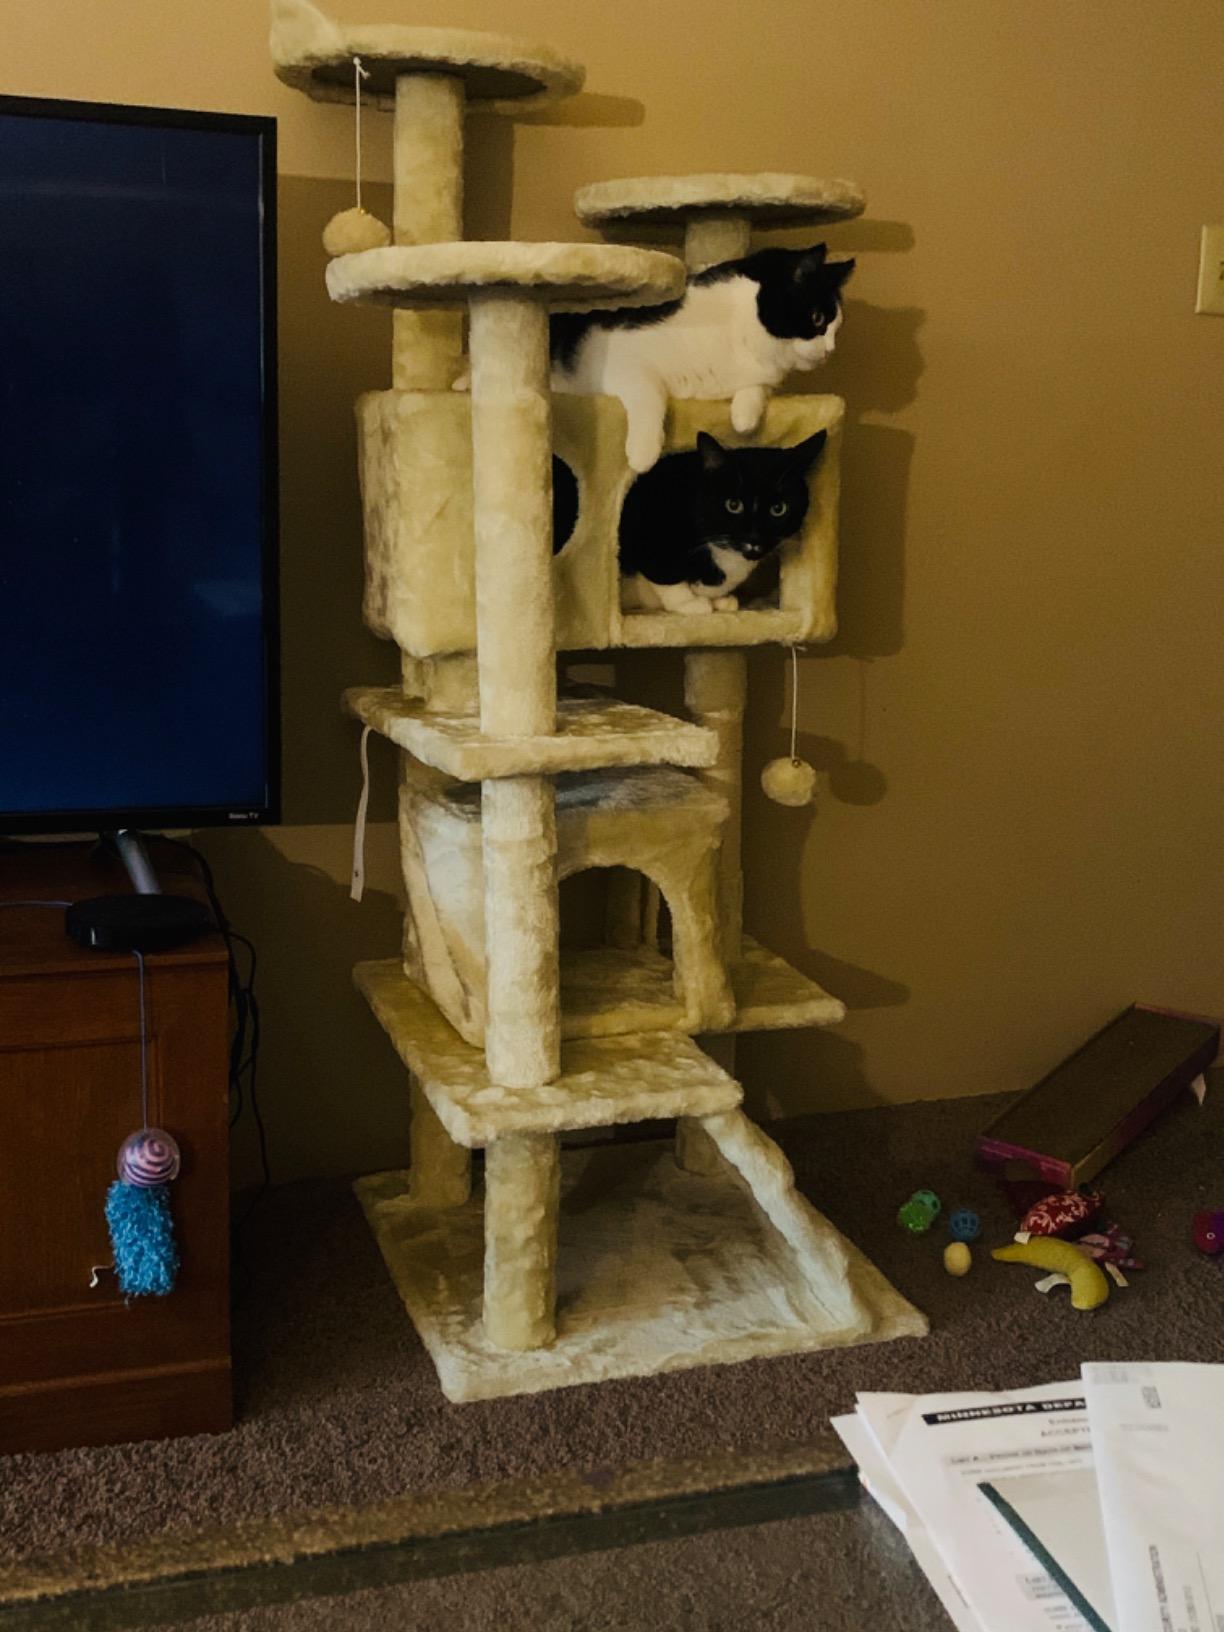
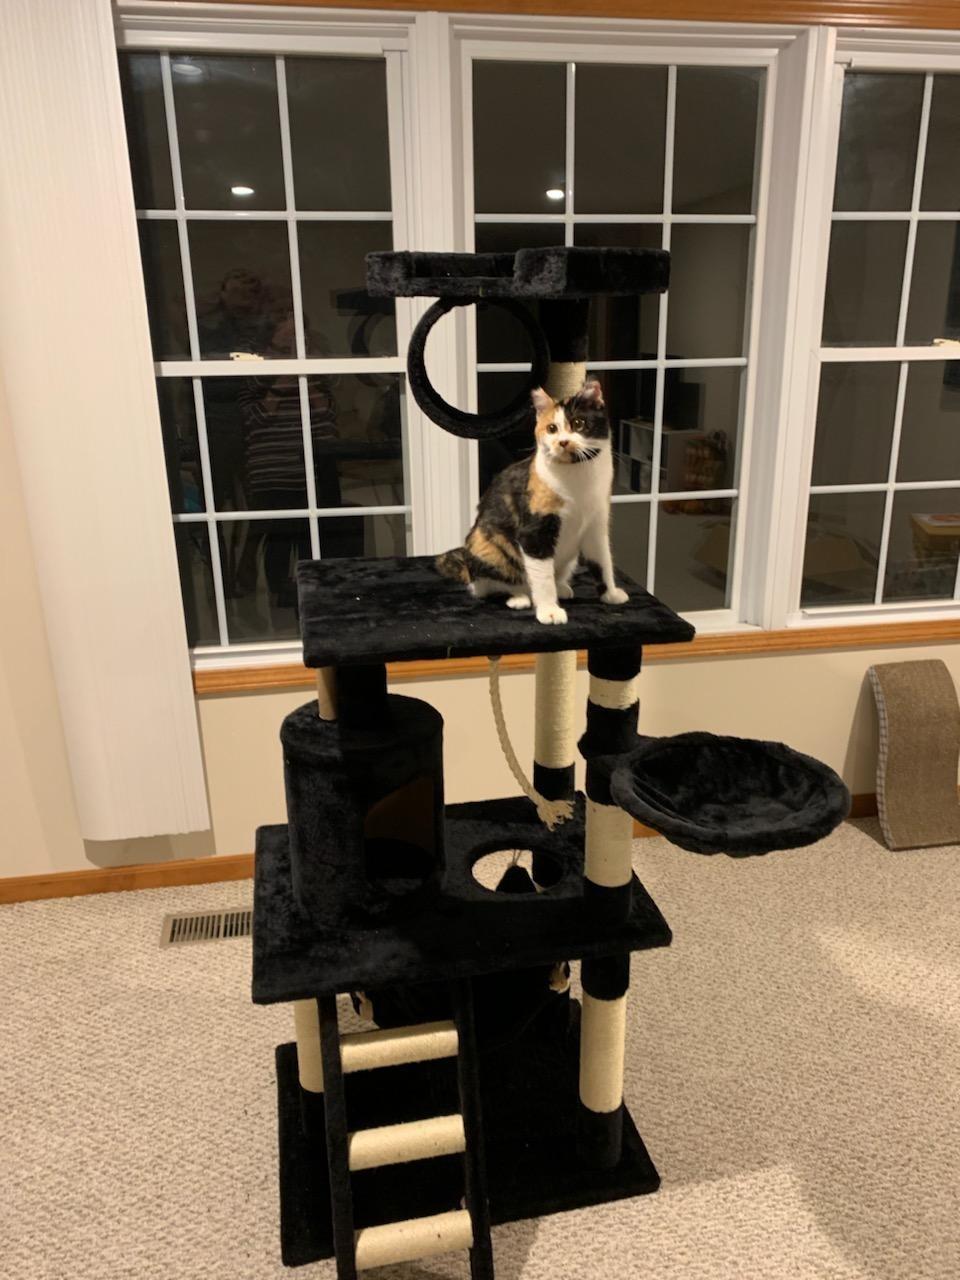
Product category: items_cat tree
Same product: no